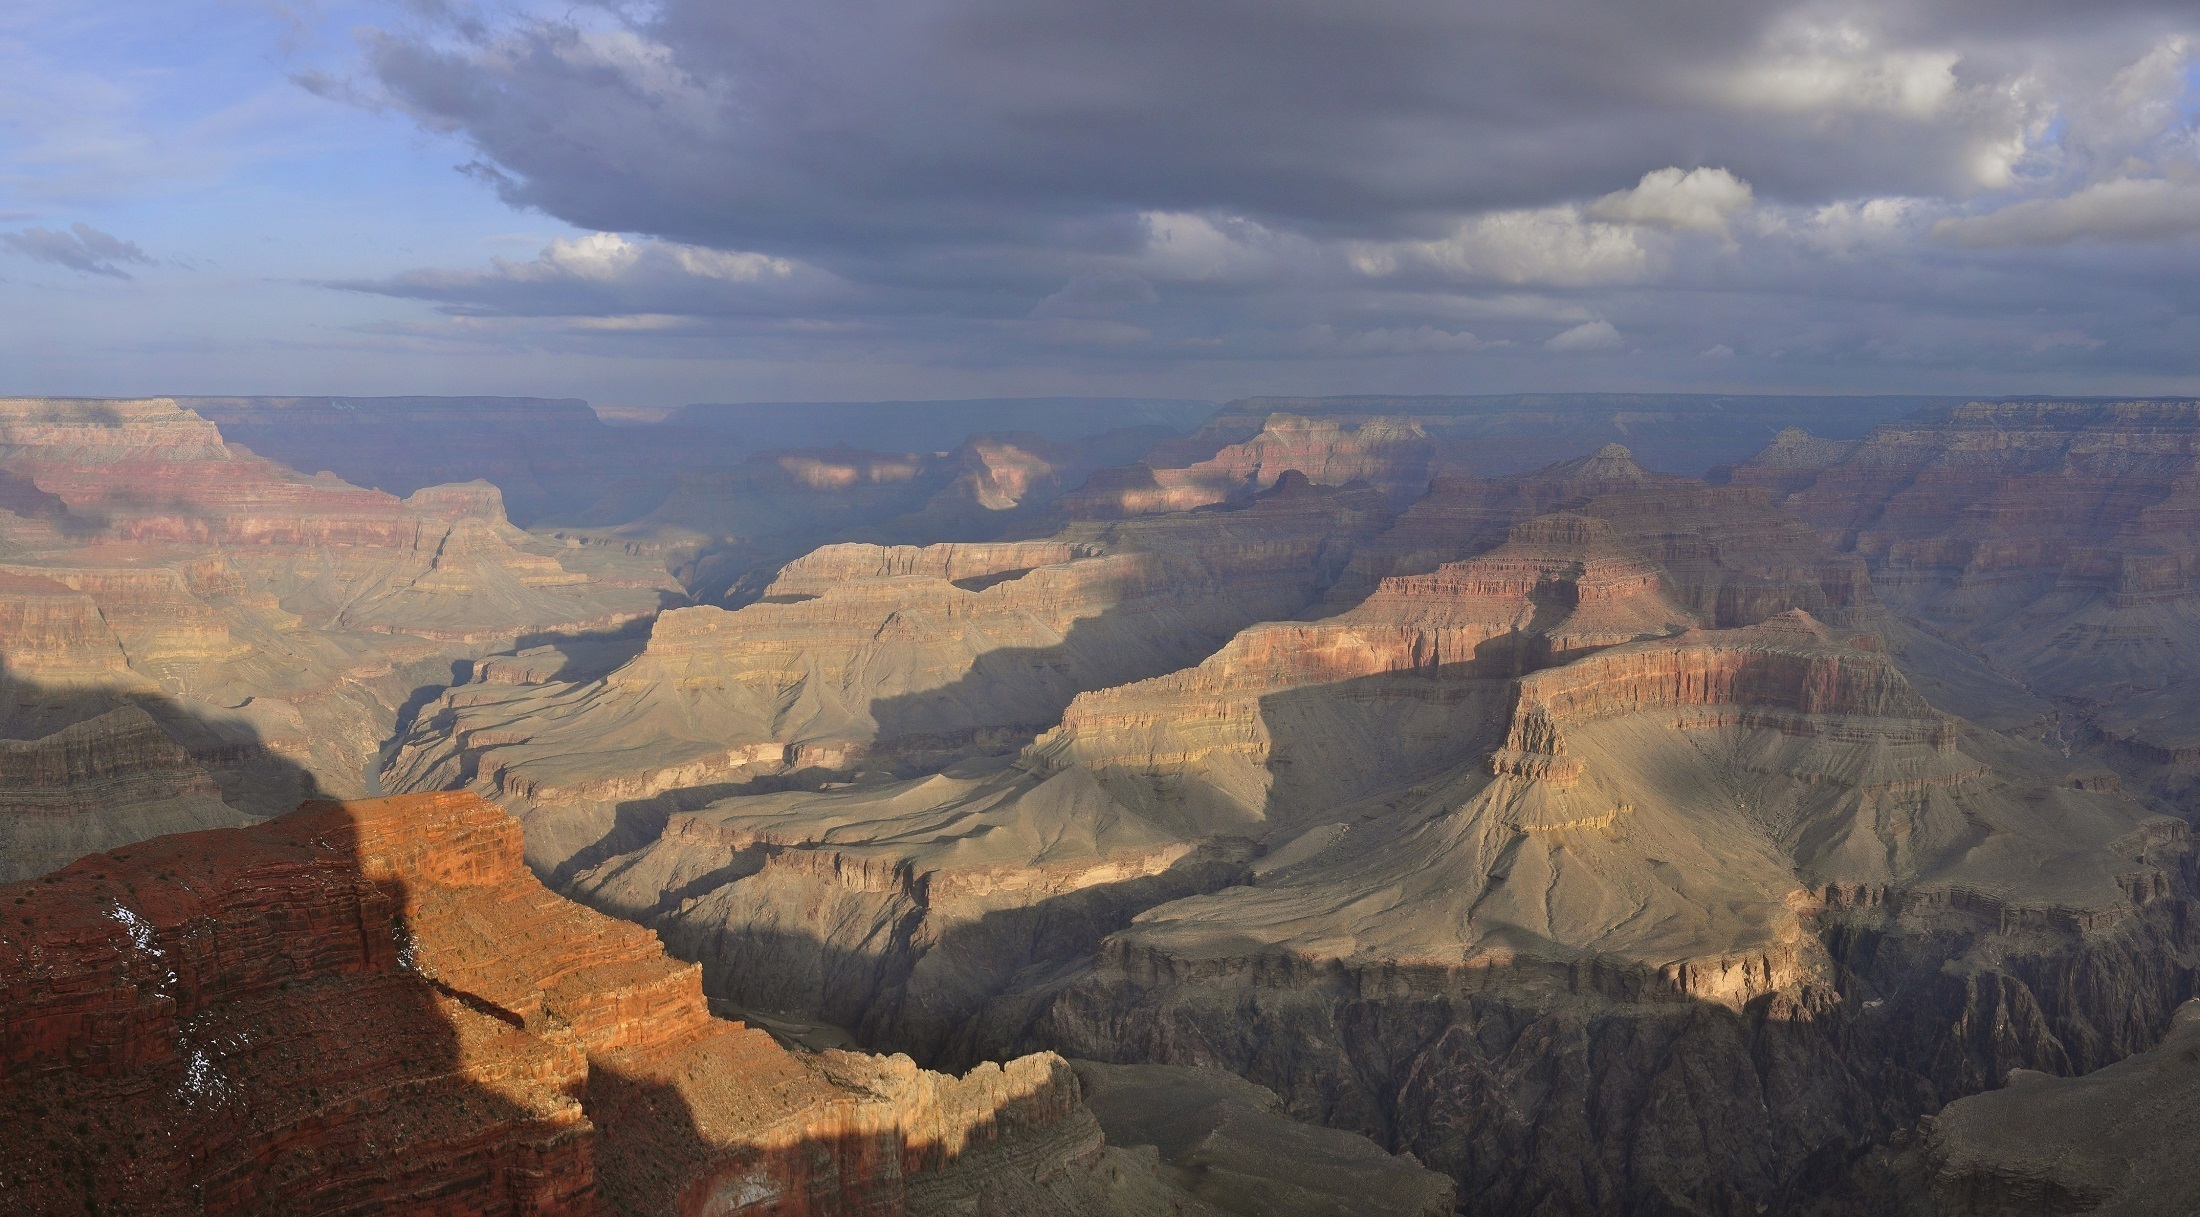
landscape, nature, rock, wilderness, sunset, river, valley, stone, formation, cliff, scenic, natural, usa, canyon, grand canyon, terrain, national park, erosion, arizona, outdoors, clouds, geology, badlands, plateau, wadi, landform, geographical feature